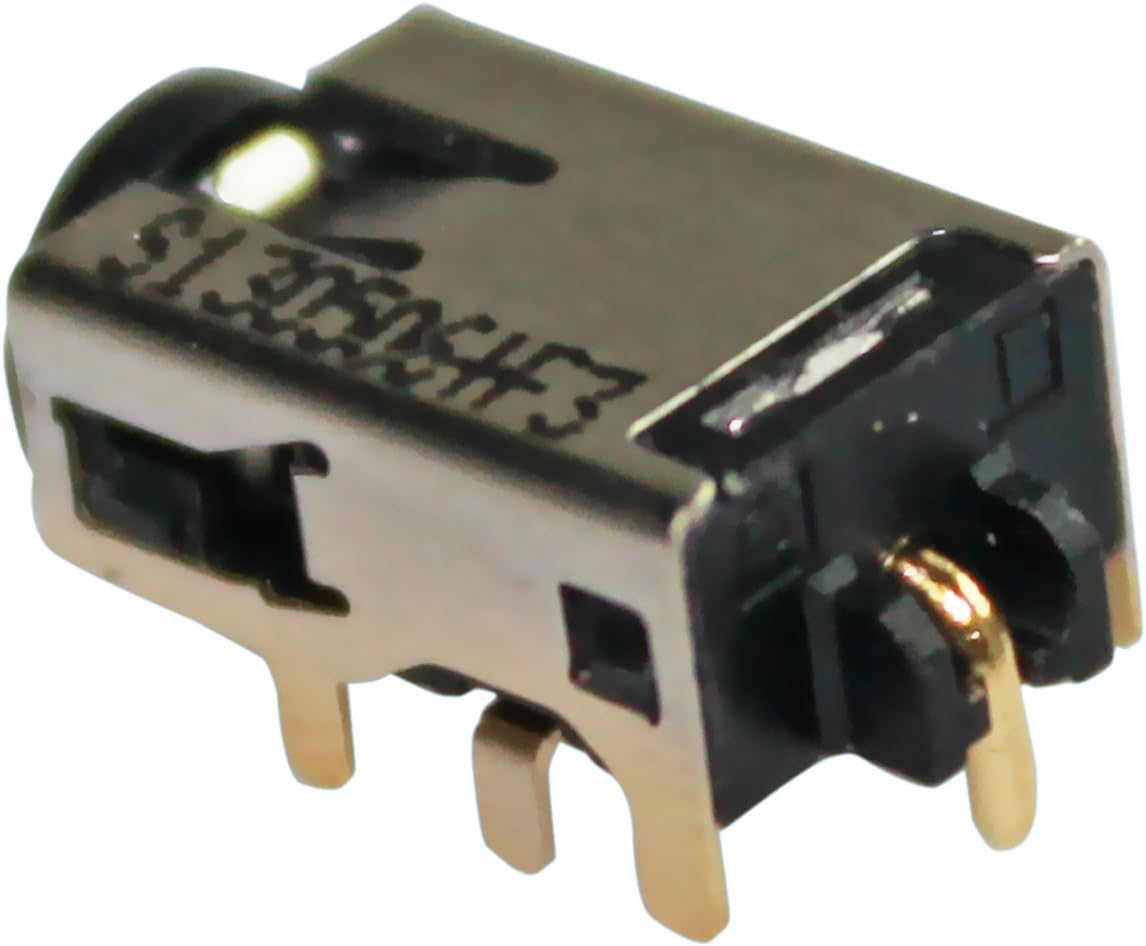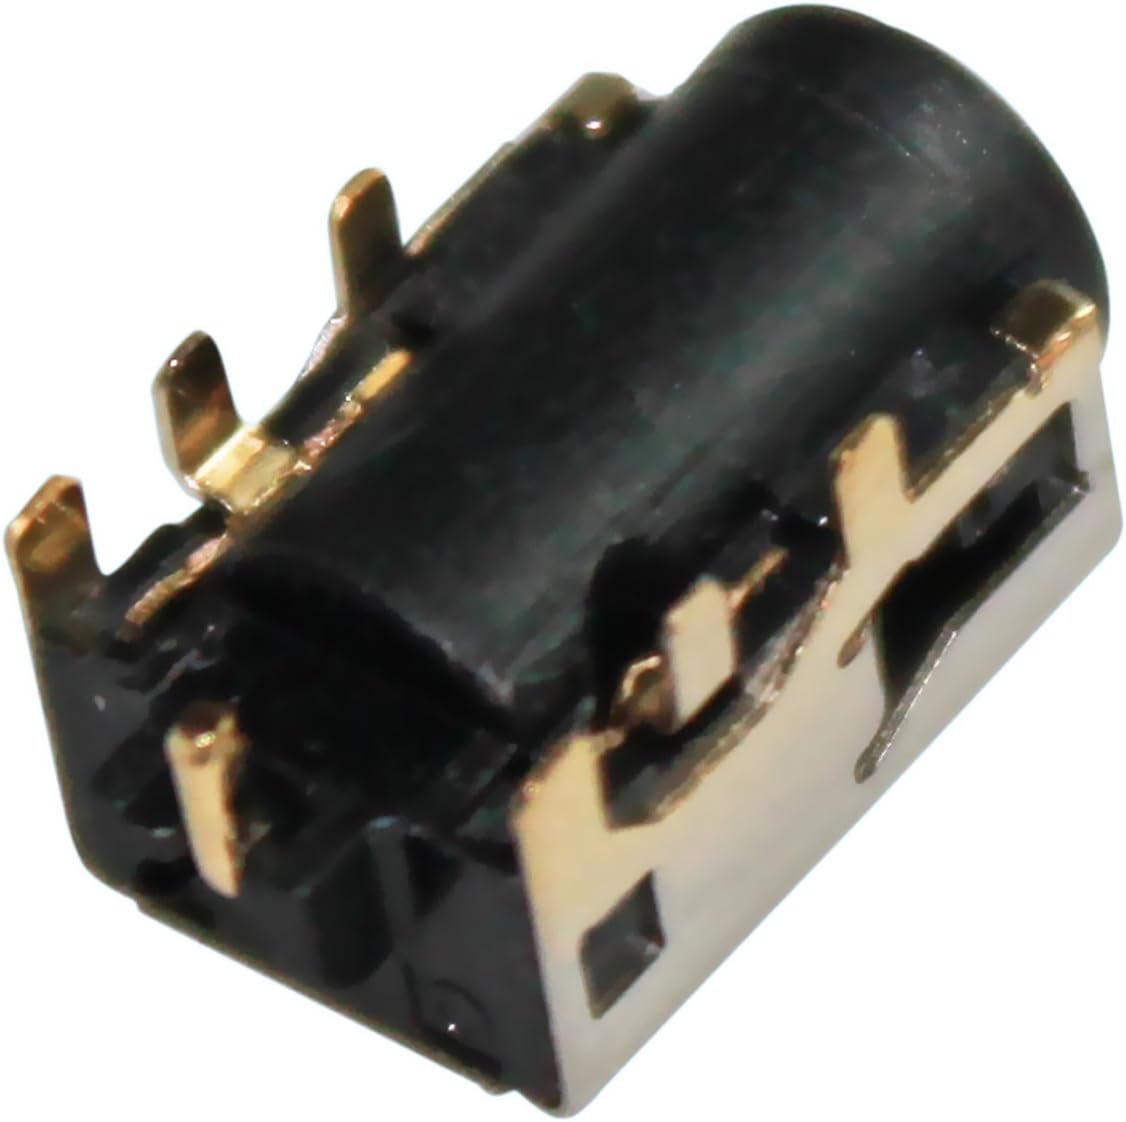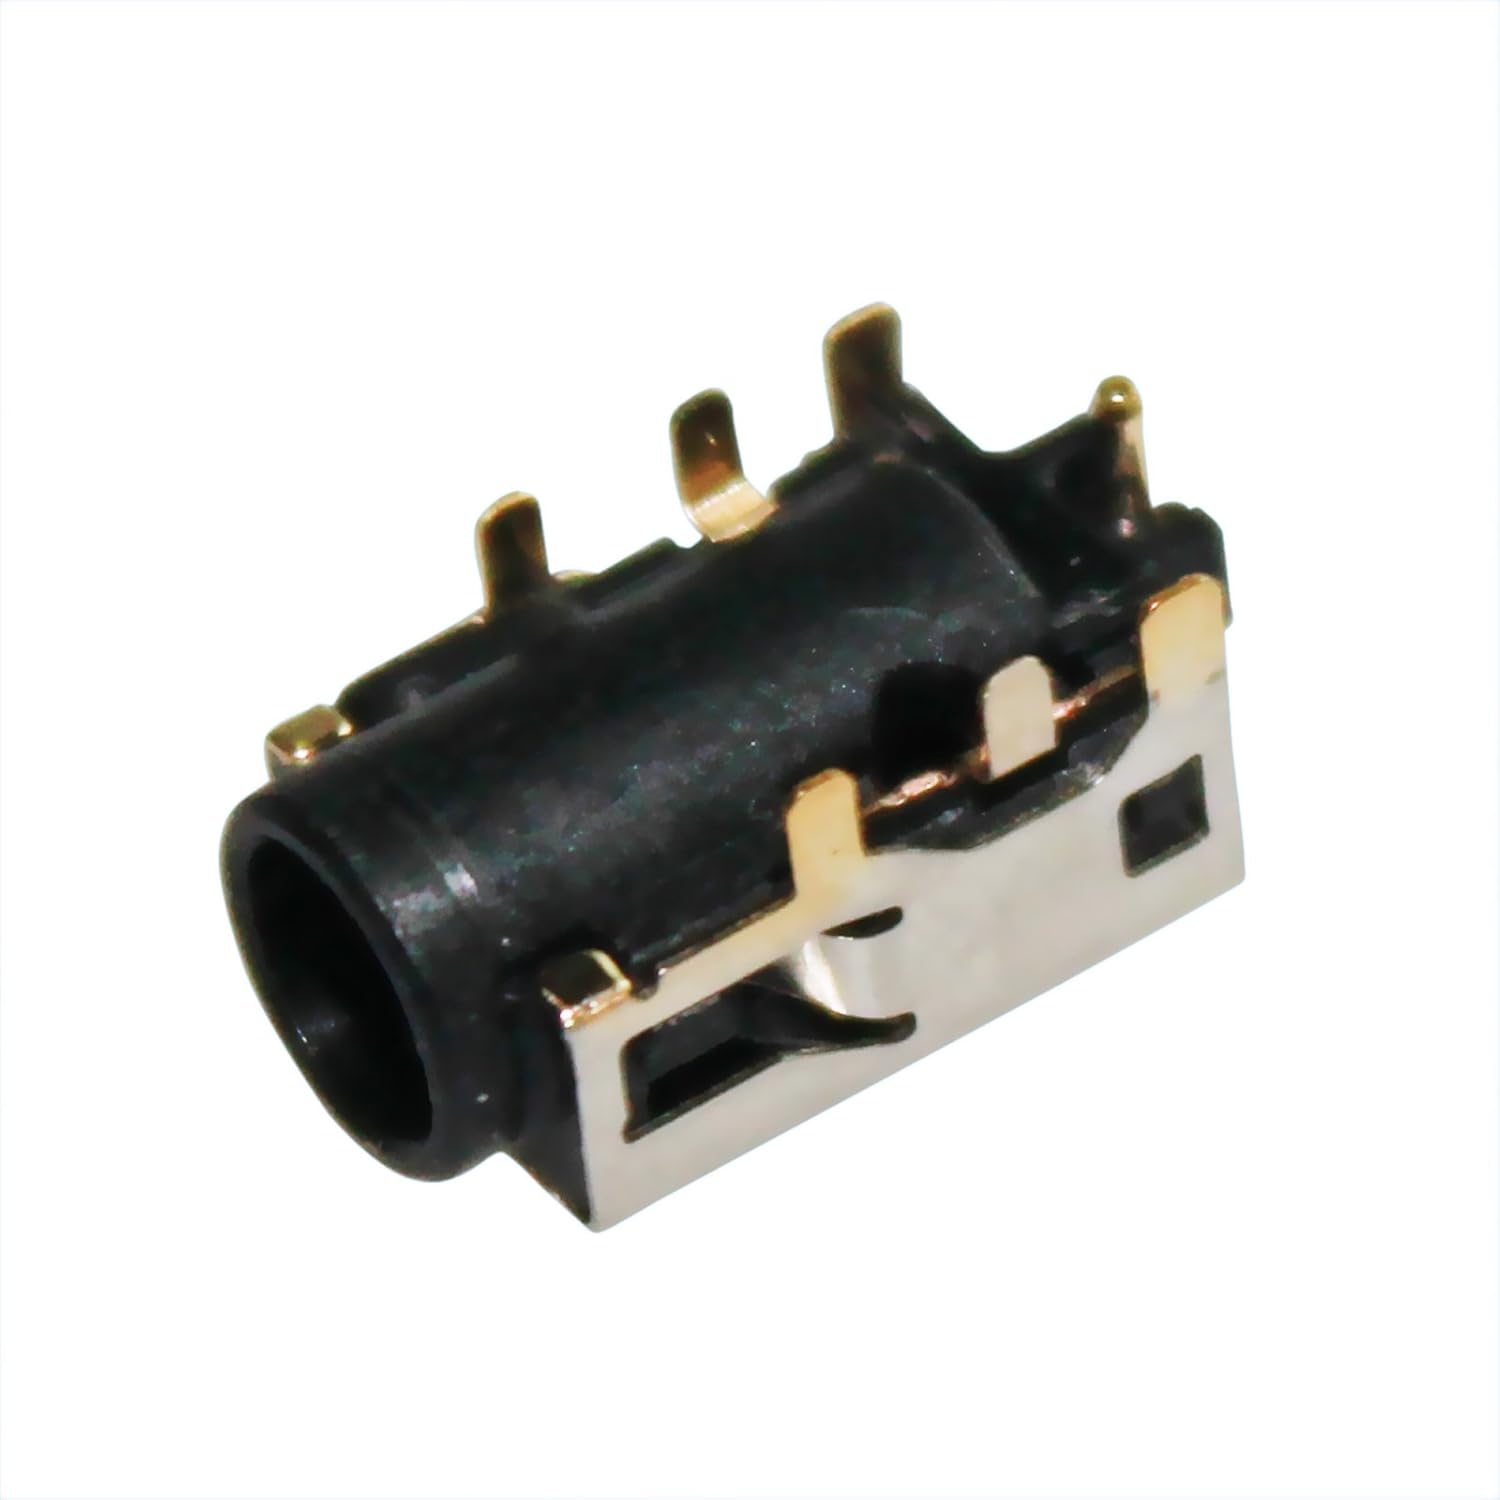
GinTai DC Power Jack Socket Replacement for ASUS Vivo ZENBOOK S200L X200E X200CA F200E F201E F202E
Category: Computers
Comaptible models: Replacement For ASUS Vivo ZENBOOK S200L X200E X200CA F200E F201E F202E Package Includes: Replacement *1 If you have any questions, please don't hesitate to contact GinTai customer service, thanks for your cooperation !
Features: 100% Brand new and high quality | This product are tested before shipping. | Please make sure you are buying from GinTai. | Special skill and techniques required for proper installation. | Easy for you replace your faulty,cracked or broken one ,seller remind that you should replace this in the off state.